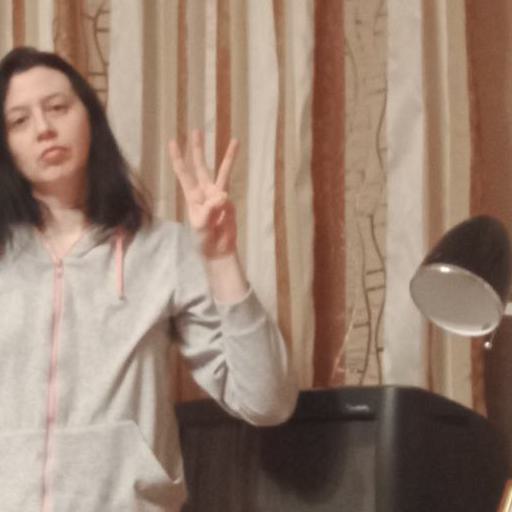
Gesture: three